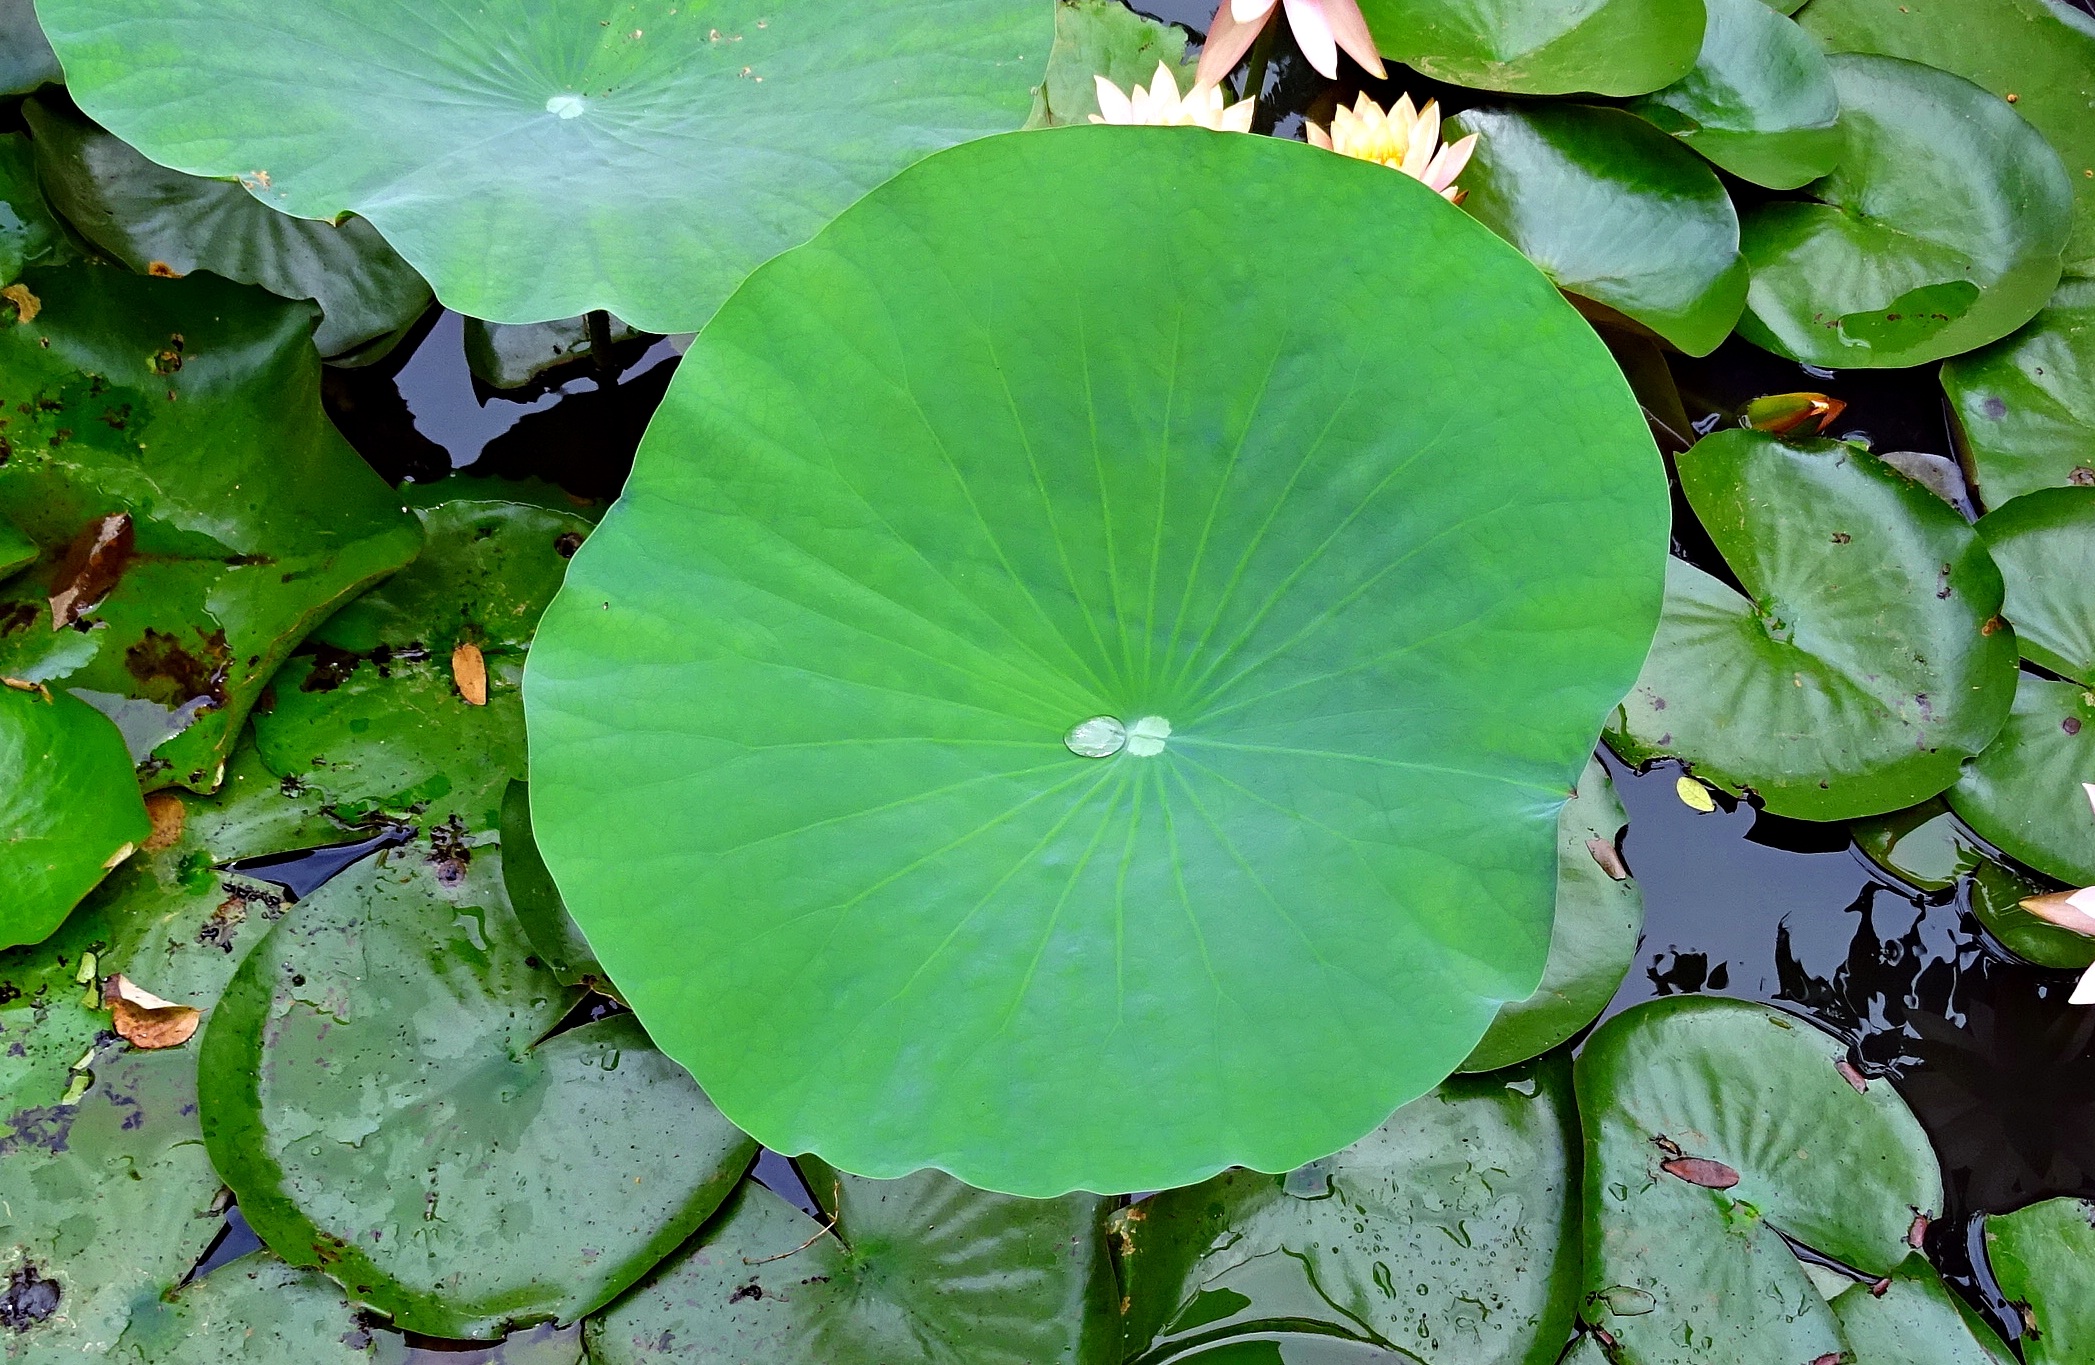
tree, water, nature, droplet, drop, plant, leaf, flower, pond, green, botany, aquatic, garden, sacred lotus, aquatic plant, dharwad, flora, wildflower, lotus, india, tropics, macro photography, flowering plant, annual plant, land plant